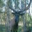
Label: deer